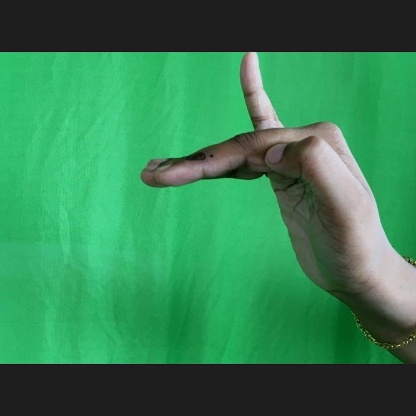
Mudra: Hamsapaksha